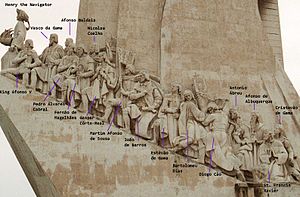
Opdagernes monument / Historie / Permanent monument
Opdagernes monument er et monument på nordsiden af floden Tejos udløb, i Lissabon-distriktet Santa Maria de Belém. Monumentet ligger ved floden, hvorfra fartøjer sejlede ud på lange opdagelses- og handelsrejser til Indien og Fjernøsten, og det hylder de store opdagelsers epoke – især Portugals andel i den – i 1400- og 1500-tallet.